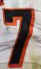
Number: 7